Kory Sheets

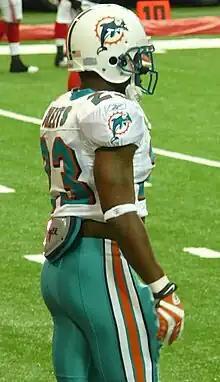
Kory Sheets with the Miami Dolphins

Sheets was signed off the San Francisco 49ers' practice squad by the Miami Dolphins on October 13, 2009. With the Dolphins, Sheets had 1 rush for 5 yards.